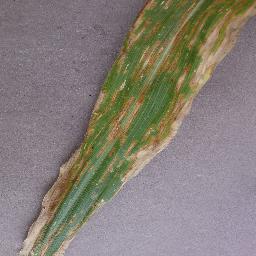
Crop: corn
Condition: (maize)_northern_blight